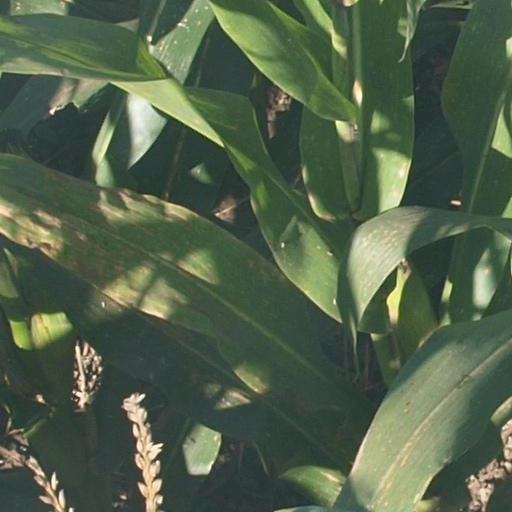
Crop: maize; corn